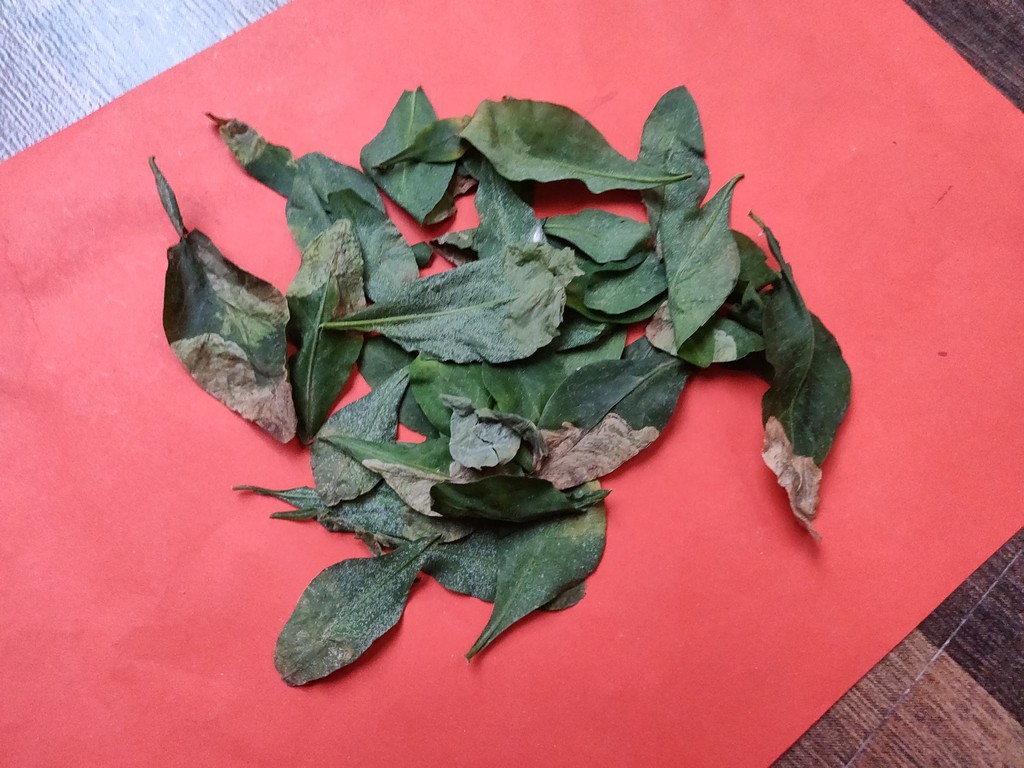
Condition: Unhealthy
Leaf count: multiple
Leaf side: unknown